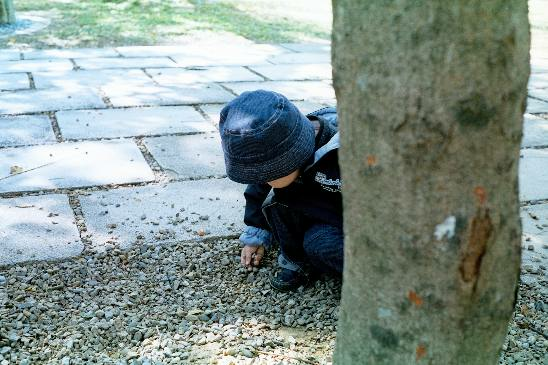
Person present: Yes